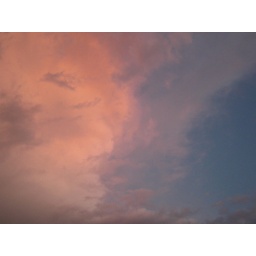
so rarely do we get clouds of this color in portland. i miss the east coast for the dramatic skies.